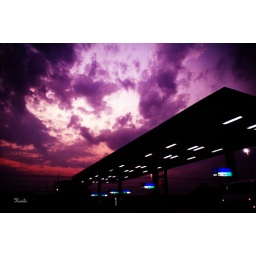
red sky in the west